Wolvercote Cemetery

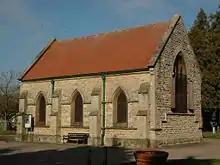
Wolvercote Cemetery chapel

Wolvercote Cemetery is a cemetery in the parish of Wolvercote and district of Cutteslowe in Oxford, England. Its main entrance is on Banbury Road and it has a side entrance in Five Mile Drive. It has a funeral chapel, public toilets and a small amount of car parking. It was awarded plaques as a category winner of 'Cemetery of the Year' in 1999 and 2001.